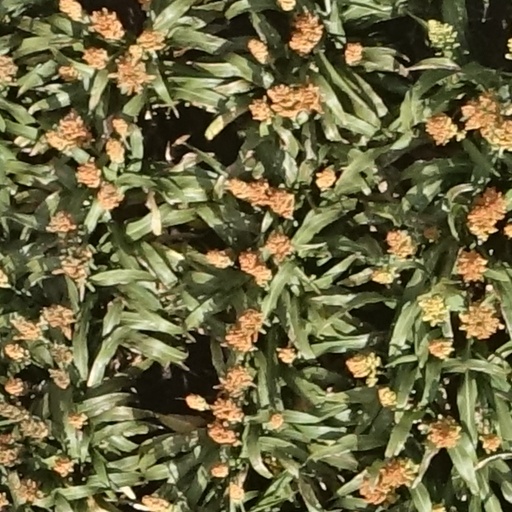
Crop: sorghum